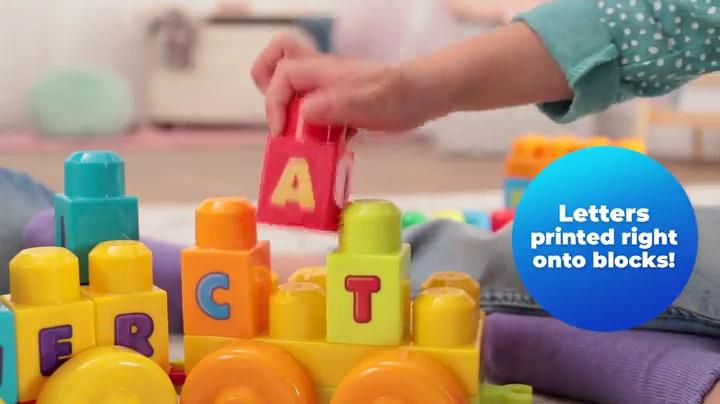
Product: Mega Bloks ABC Musical Train Building Set, 50 pieces
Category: Toys & Games | Building Toys
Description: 50-piece playset includes 3 rolling wheelbases, building blocks and special train shapes.
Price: $25.98
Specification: ProductDimensions:4.5x15x11.5inches|ItemWeight:2pounds|ShippingWeight:2.16pounds(Viewshippingratesandpolicies)|ASIN:B079KKTVSW|Itemmodelnumber:FWK22|Manufacturerrecommendedage:12months-5years|Batteries:1AAAbatteriesrequired.(included)